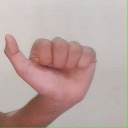
अक्षर: त